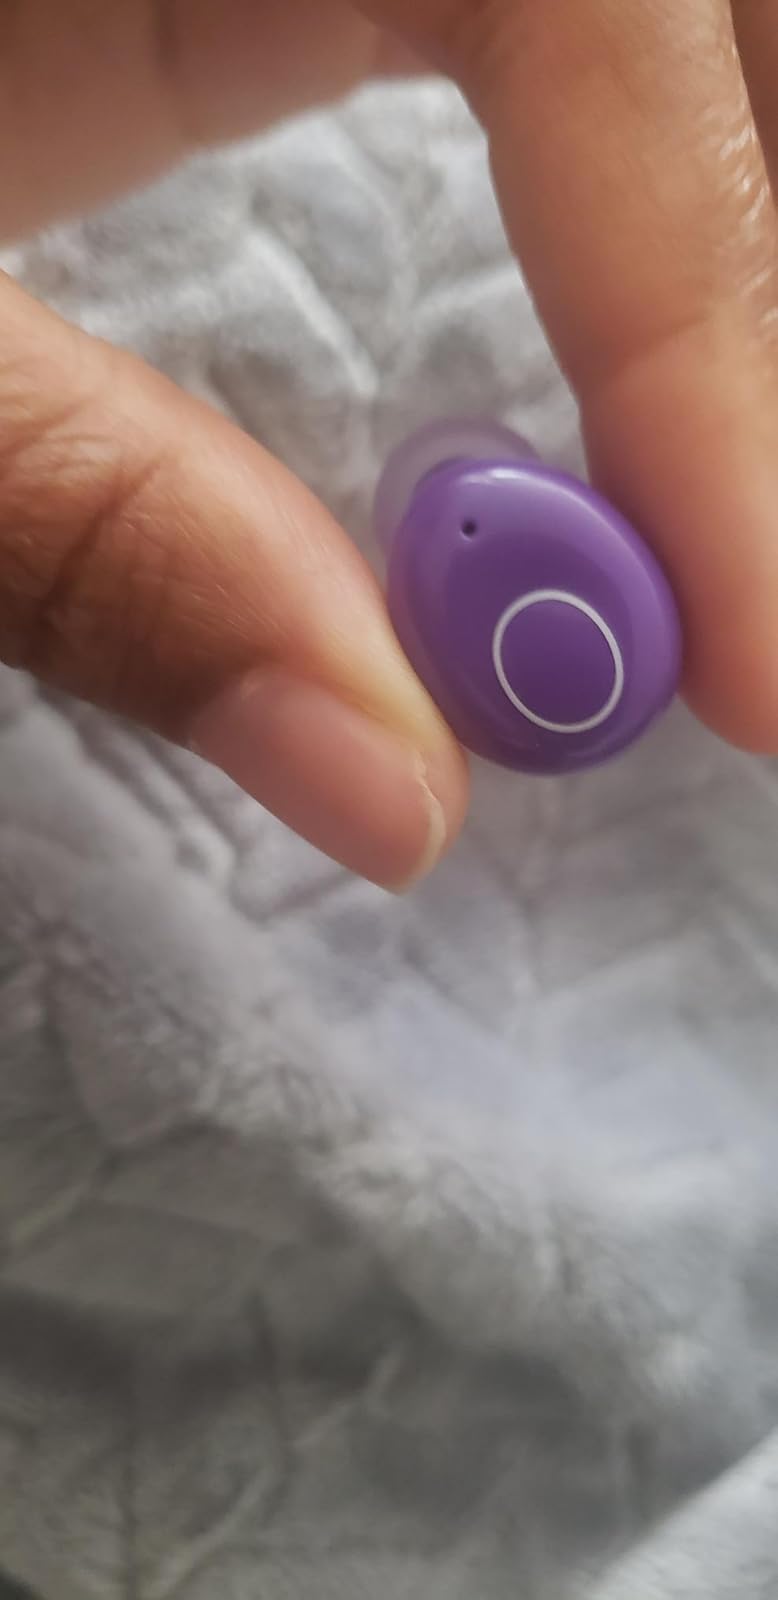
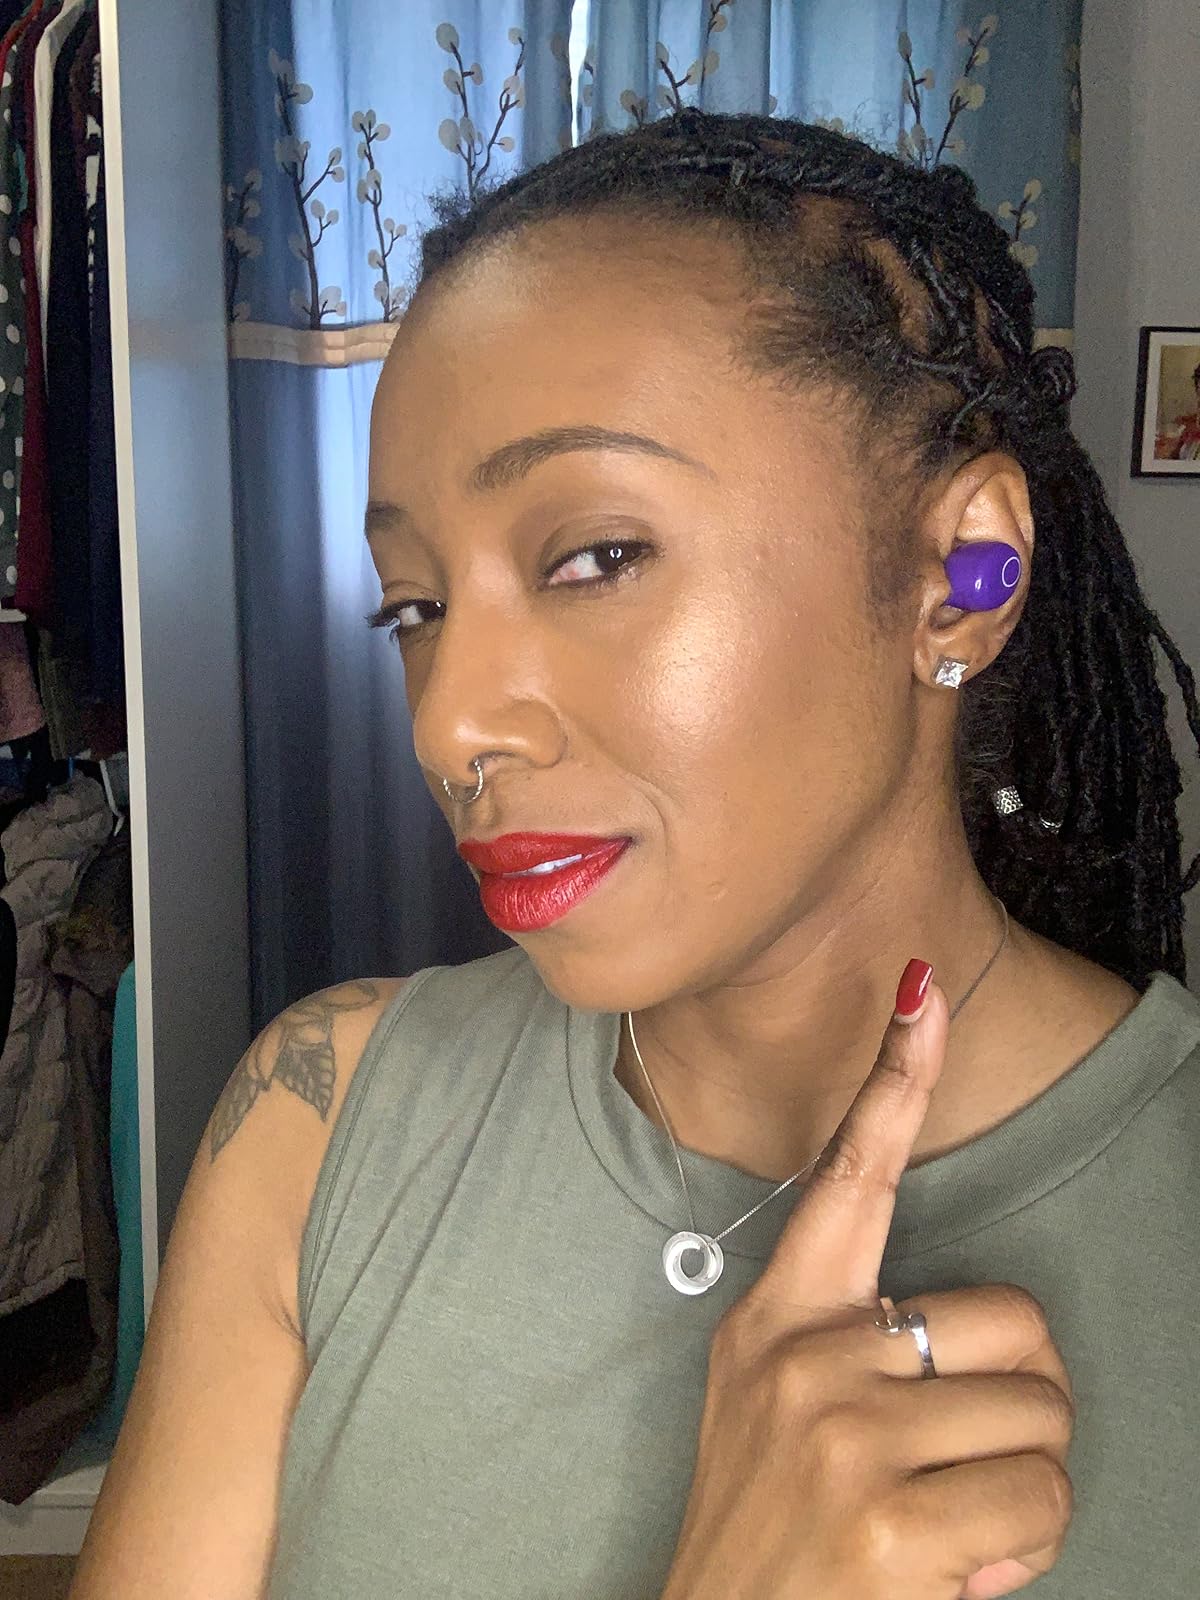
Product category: earbuds
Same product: yes